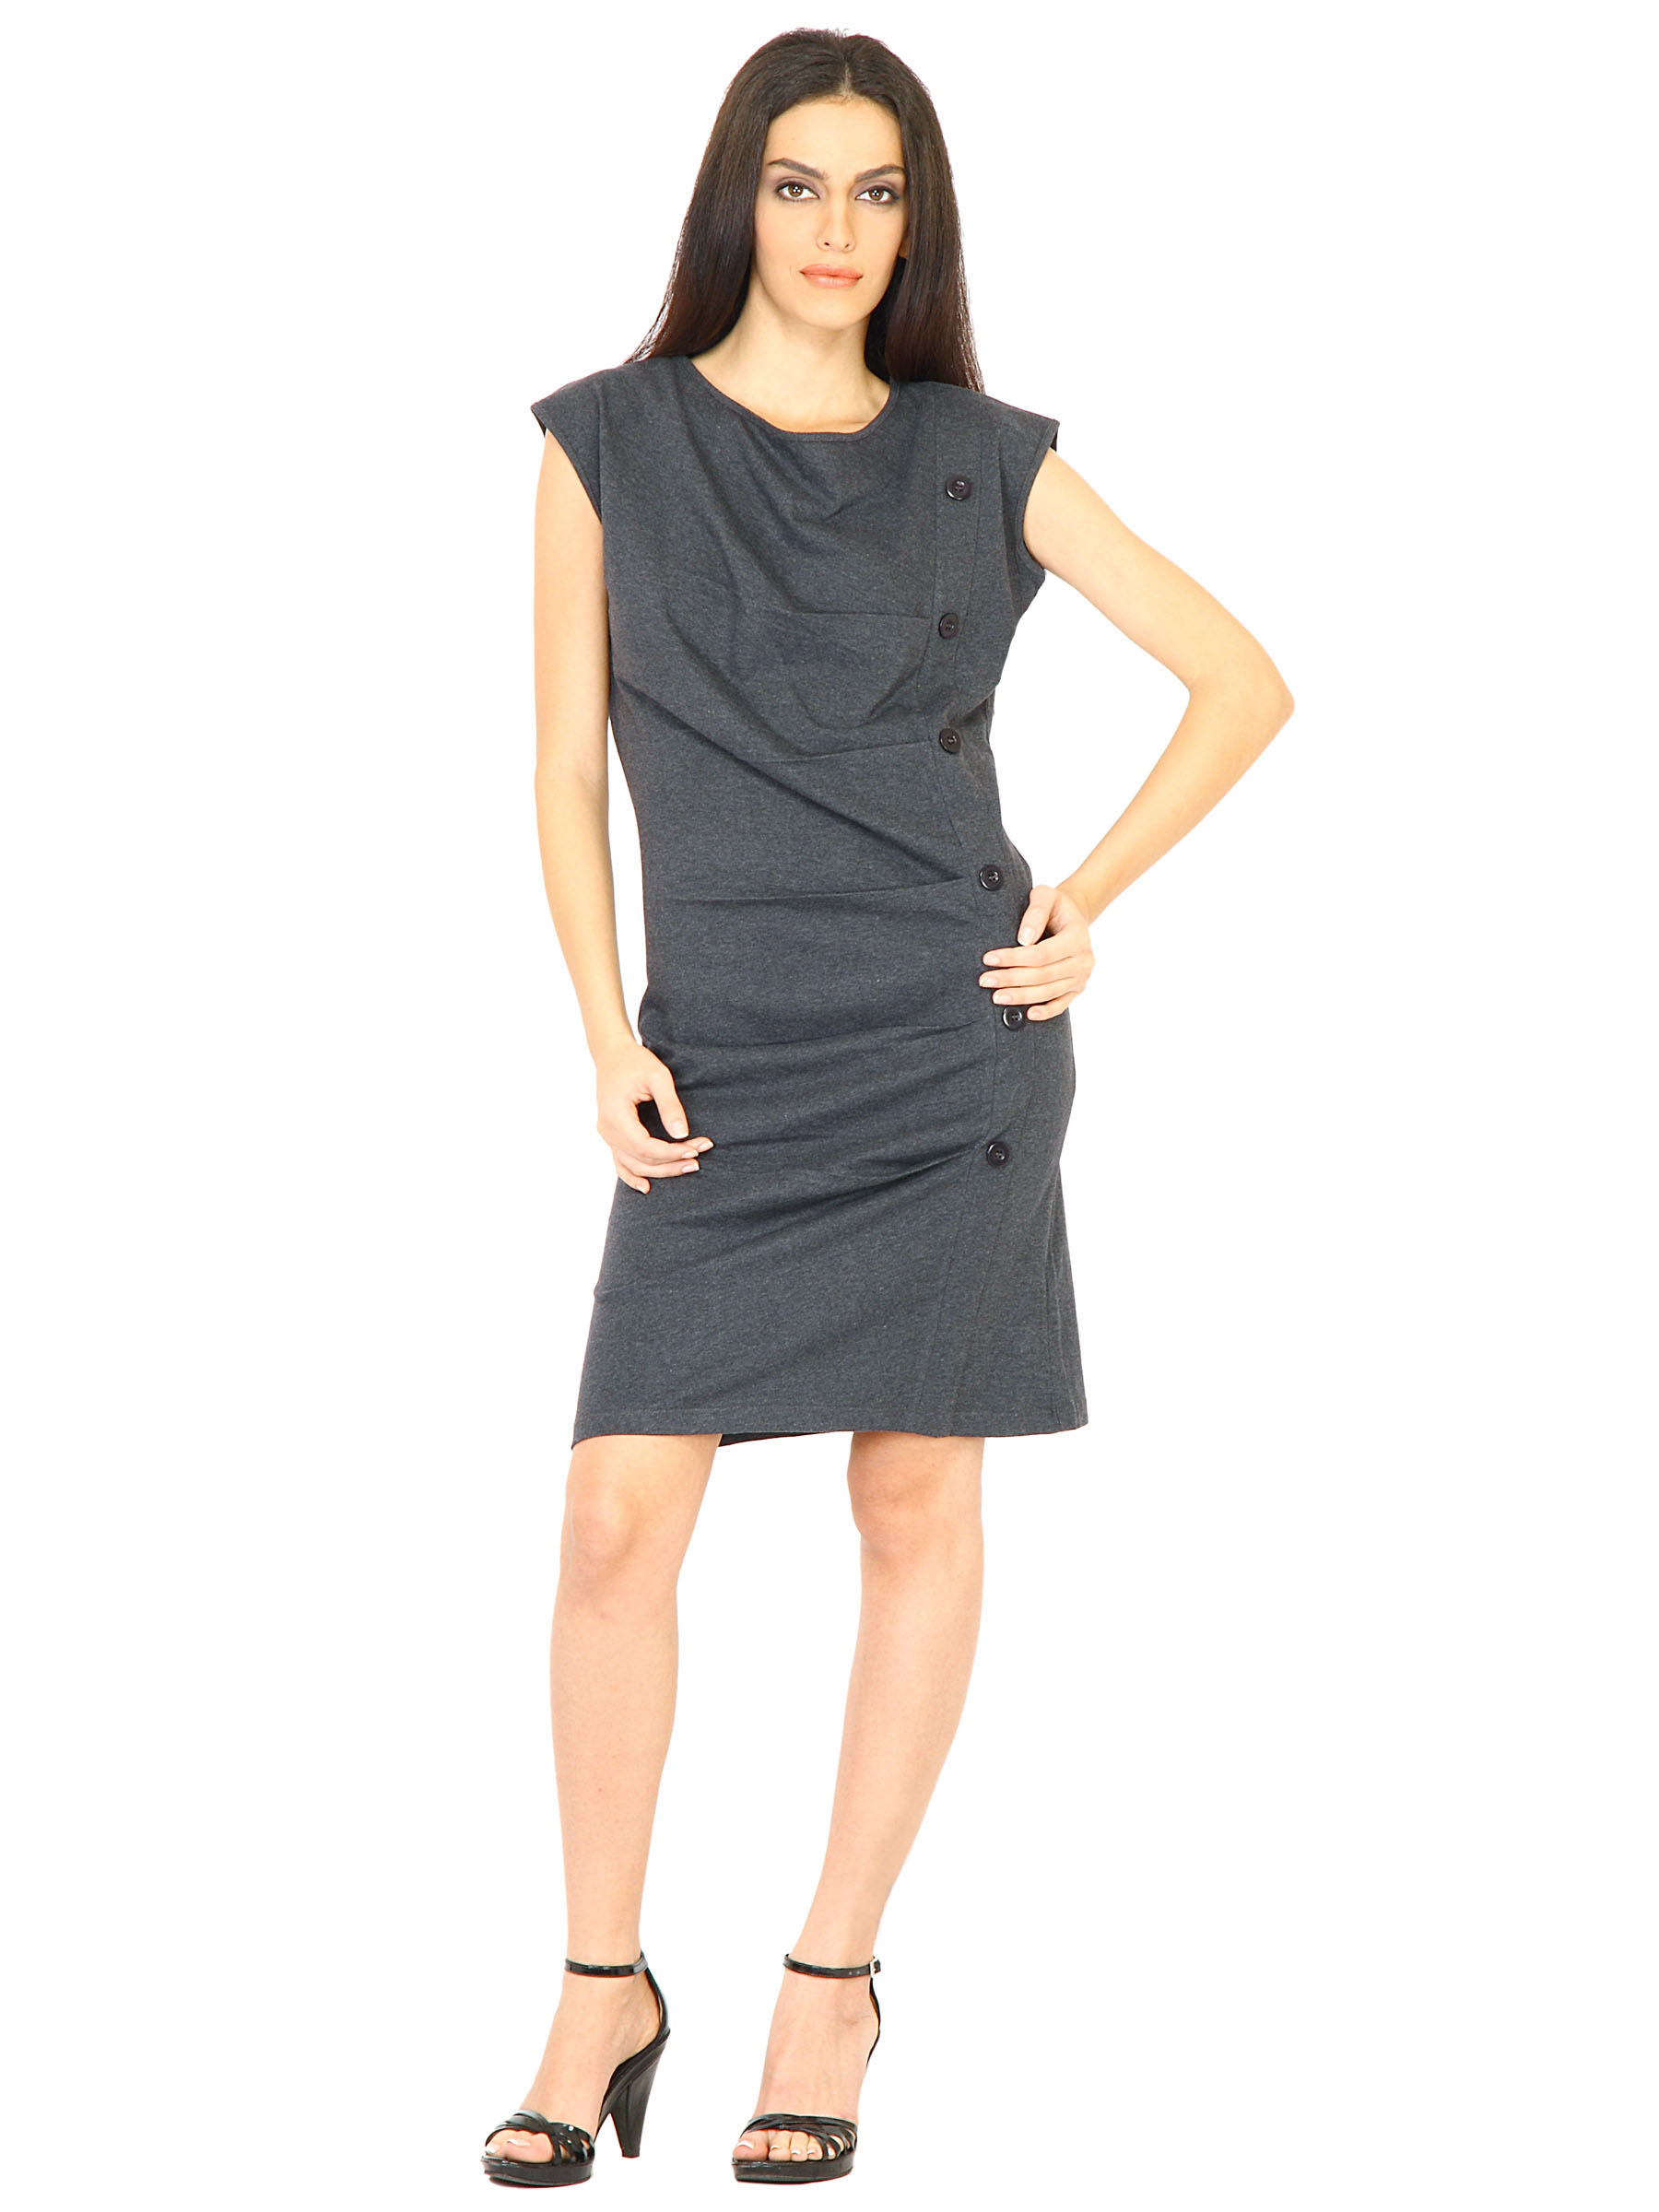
United Colors of Benetton Women Solid Grey Dresses
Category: Apparel / Dress / Dresses
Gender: Women
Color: Grey
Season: Fall 2011
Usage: Casual